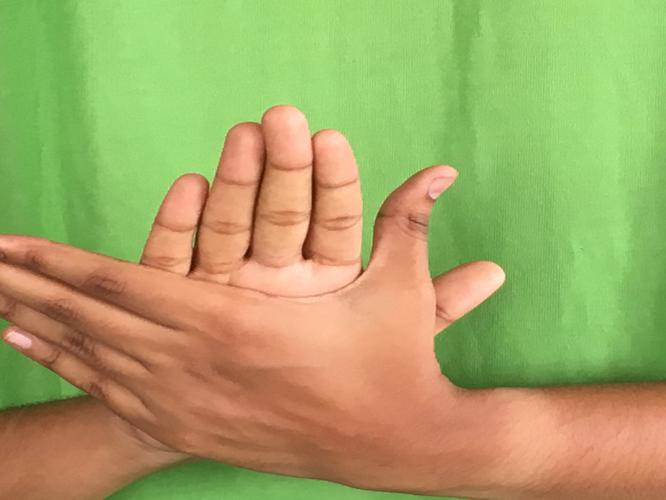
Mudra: Chakra
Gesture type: double_hand